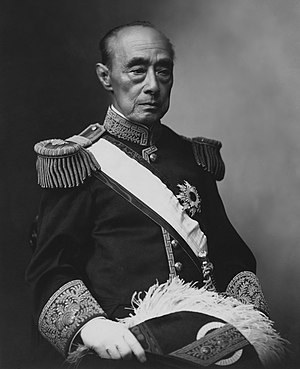
Tokugawa Yoshinobu / Liv og virke / Baggrund
Yoshinobu Tokugawa
Yoshinobu Tokugawa var den sidste japanske shogun. Han fratrådte i 1867 efter pres fra reformisterne, som arbejdede for at genindsætte kejseren, som reel leder af Japan og efterstræbede en række andre reformer.